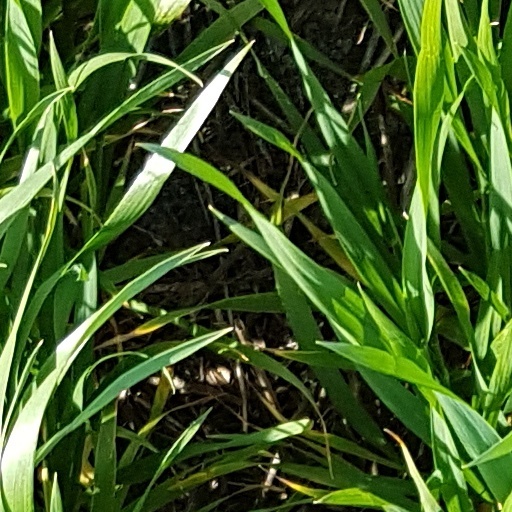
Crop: wheat